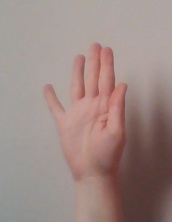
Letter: sheen